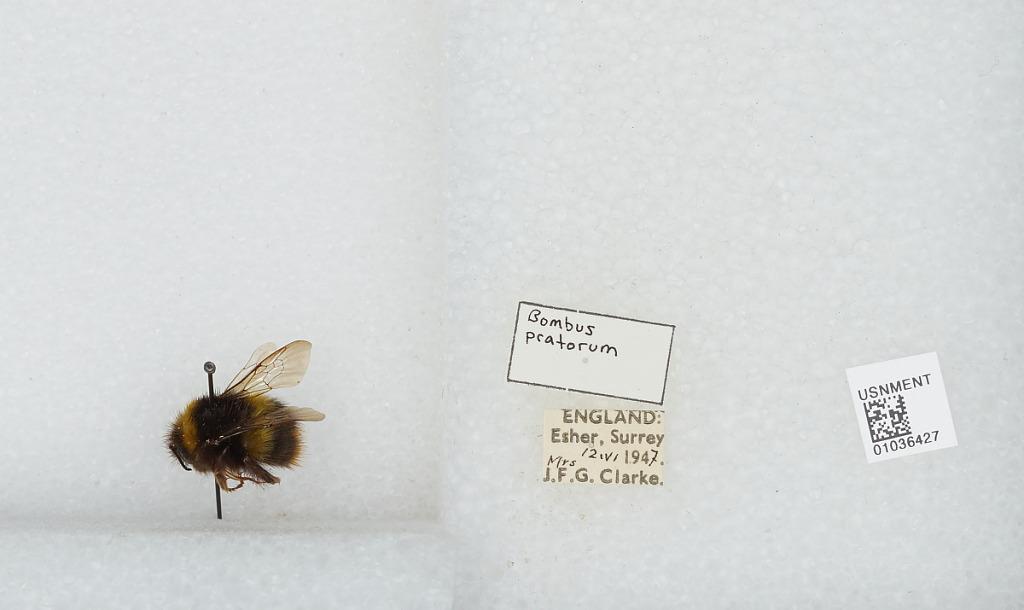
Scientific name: Bombus (Pyrobombus) pratorum (Linnaeus)
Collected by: J. Clarke
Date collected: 1947-6-12
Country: United Kingdom
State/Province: England
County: Surrey
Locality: Esher
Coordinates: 51.3691, -0.365